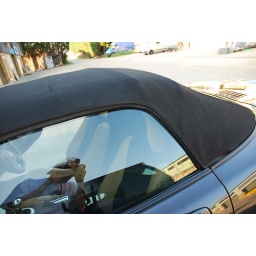
You can see that in my tf the window doesnt overlap the roof like in others!!!!!